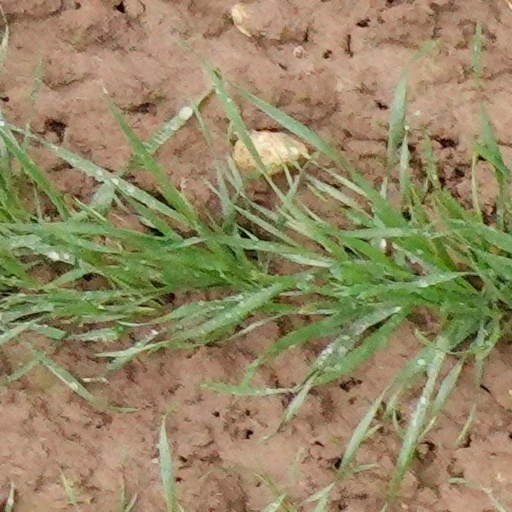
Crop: wheat